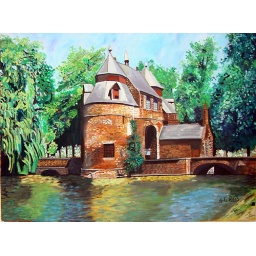
An old stone castle in Brugges, Belgium on the picturesque lake.